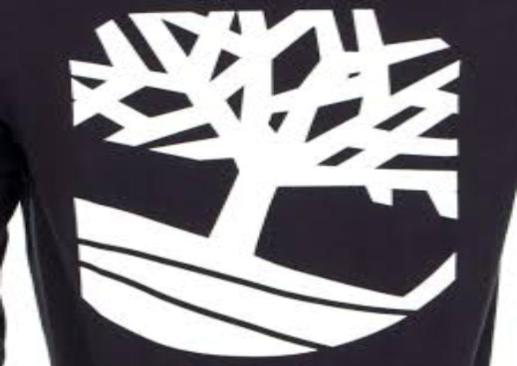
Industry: Clothes